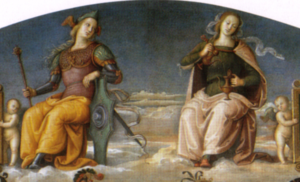
Une vertu cardinale est une vertu qui joue un rôle charnière dans l'action humaine, notamment dans la doctrine morale chrétienne, et détermine les autres vertus. Les vertus cardinales sont au nombre de quatre, à savoir la prudence, la tempérance, la force d'âme et la justice. Connues et louées par les philosophes avant le christianisme, elles forment avec les trois vertus théologales de celui-ci les vertus catholiques.